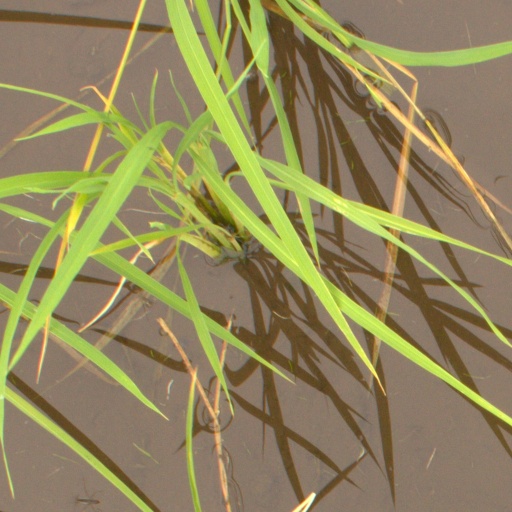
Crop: rice